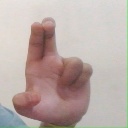
अक्षर: आ